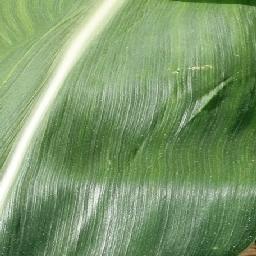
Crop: corn
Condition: (maize)_healthy